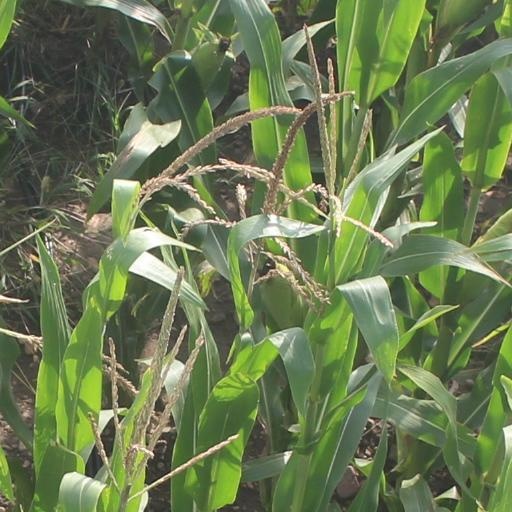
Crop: maize; corn